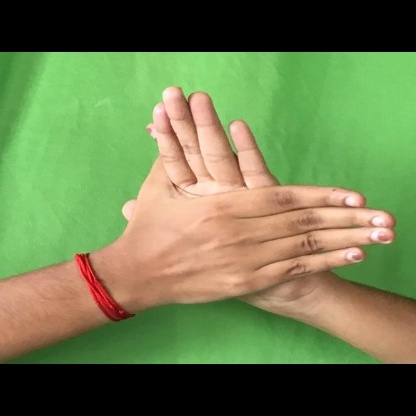
Mudra: Chakra